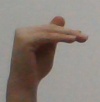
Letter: khaa